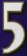
Number: 5